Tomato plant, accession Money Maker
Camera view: vertical (180 deg); turntable rotation: 150 degrees
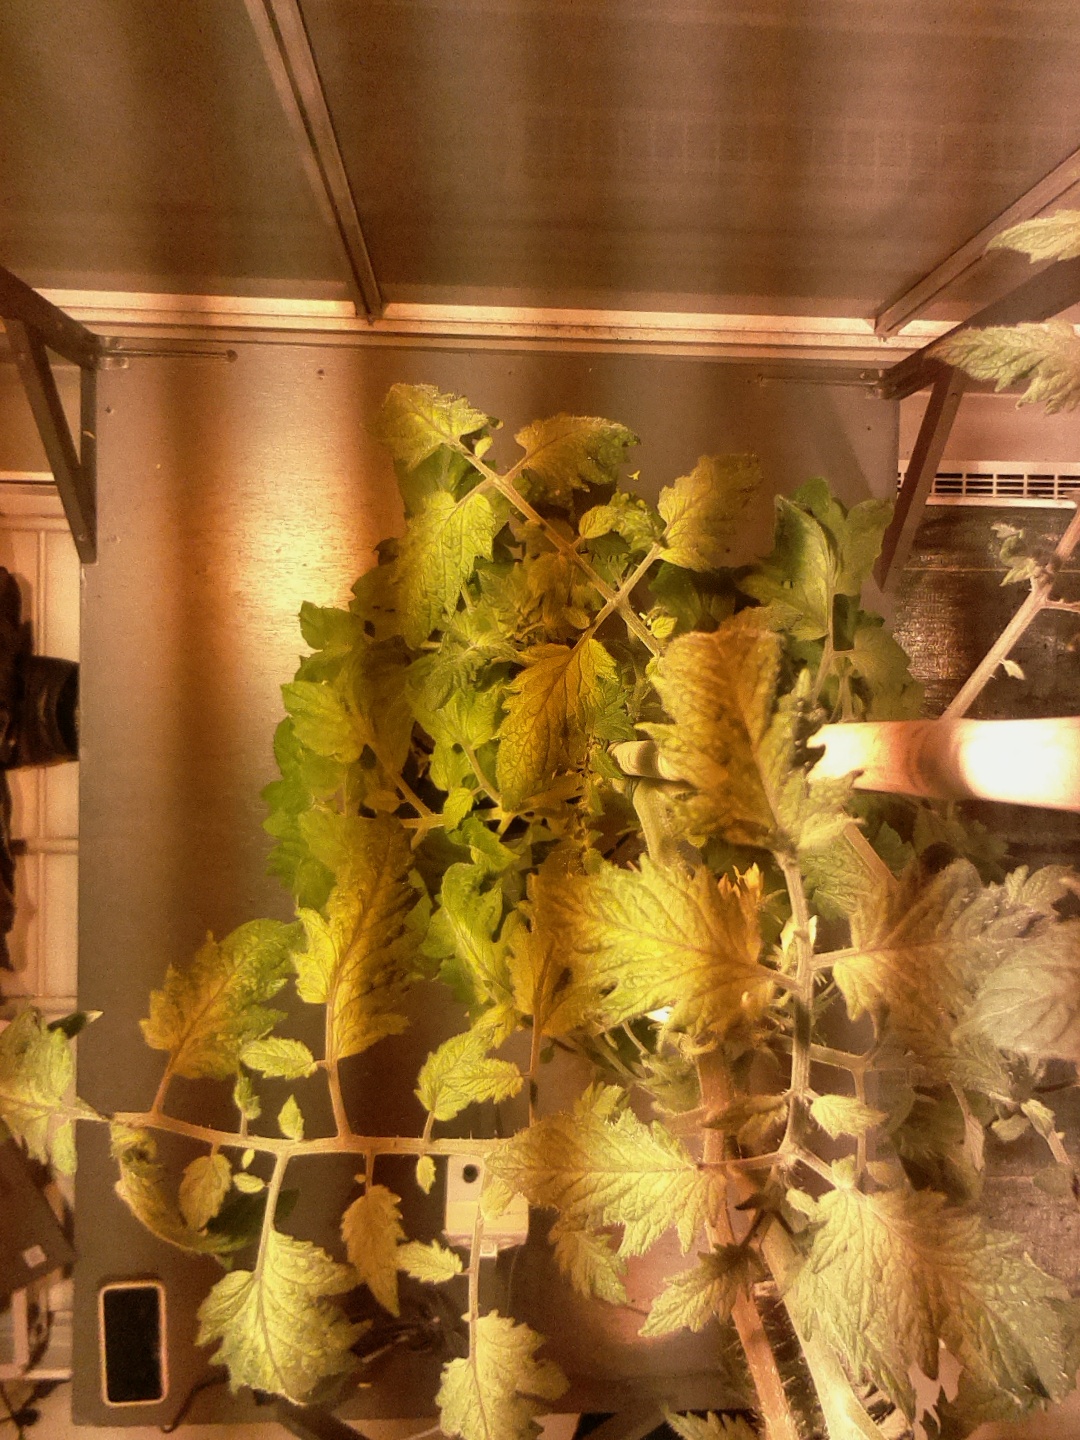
BBCH growth stage 73: 30%-40% of final fruit size